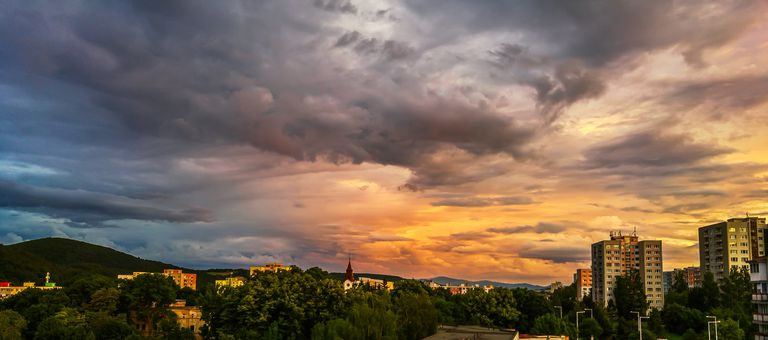
Fire: no
Smoke: no